Manon Gauthier

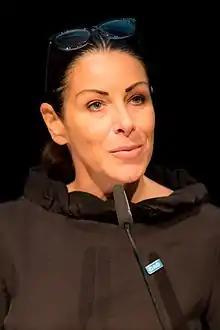
Manon Gauthier in 2018

Manon Gauthier is a politician and administrator in Montreal, Quebec, Canada. She served on the Montreal city council since November 2013, and was a member of the Montreal executive committee (i.e., the municipal cabinet) in Denis Coderre's administration throughout this time with responsibility for culture. Gauthier was previously the chief executive officer of the Segal Centre for Performing Arts from 2009 to 2013.